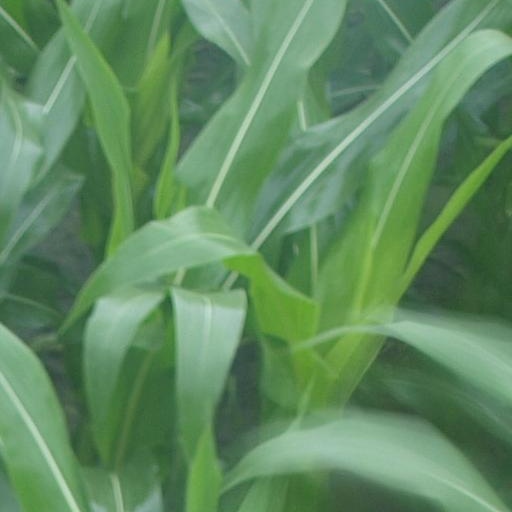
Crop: maize; corn